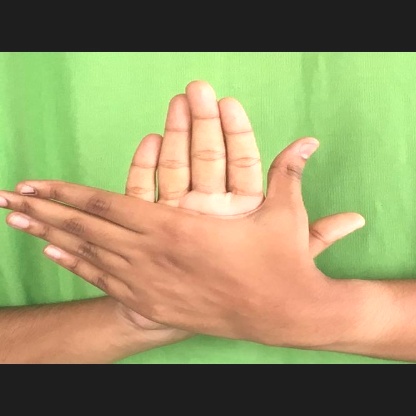
Mudra: Chakra